Answer in natural language. Is gray single seat fabric armchair to the left of walnut tv stand? Choose between the following options: yes or no
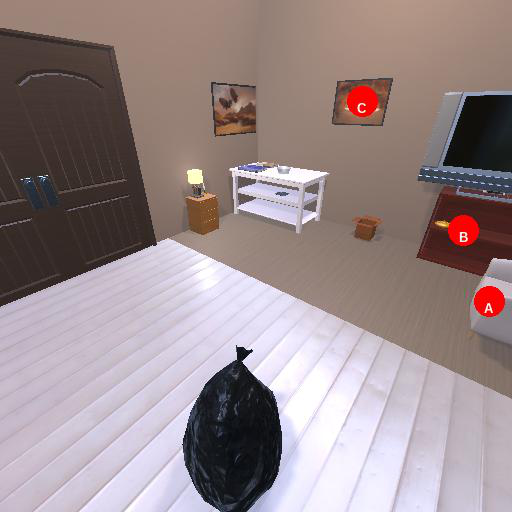
<answer>yes</answer>